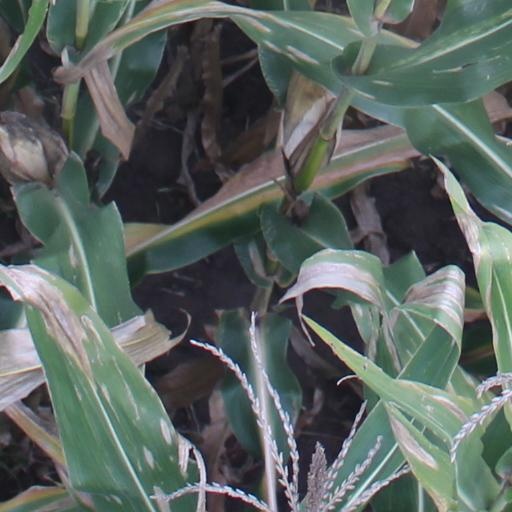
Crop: maize; corn